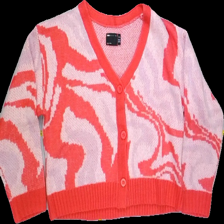
View: front
Type: Cardigan
Category: Ladies
Brand: Asos
Colors: Multicolor, Pink, Purple, White
Material: 100%acrylic
Pattern: Geometric print
Cut: Regular, V-collar
Size: 38
Season: All
Trend: No trend
Stains: No
Price range: 50-100
Recommended usage: Export